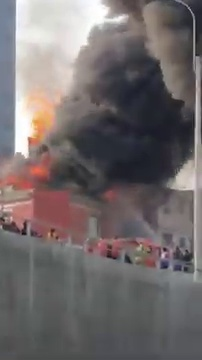
Fire: yes
Smoke: yes